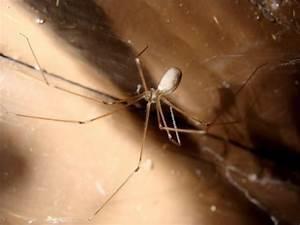
spider